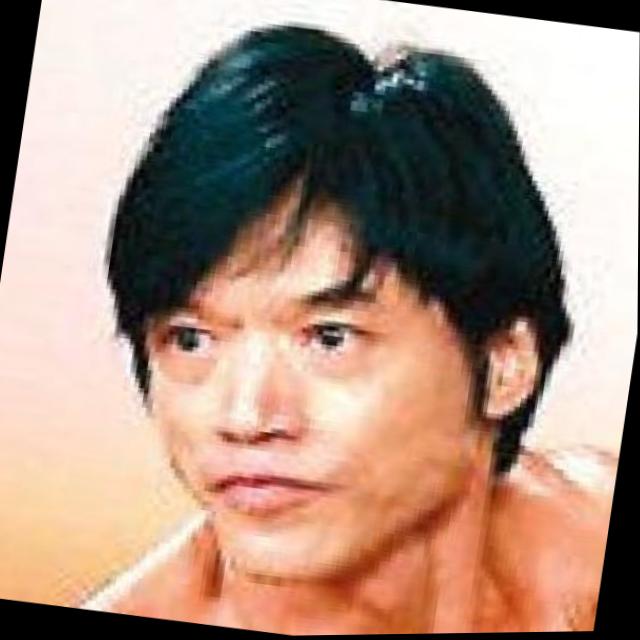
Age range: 21-44